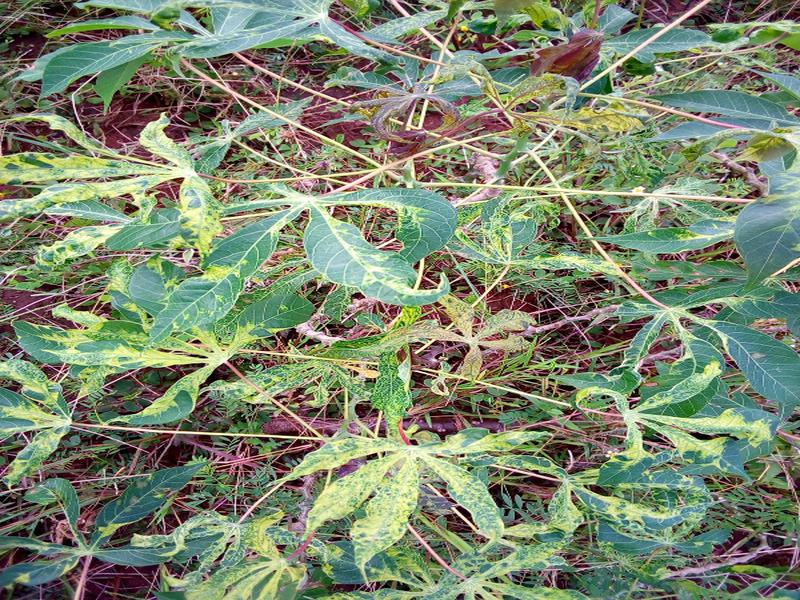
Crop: cassava
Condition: mosaic_disease